Holkham National Nature Reserve

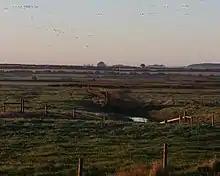

As many as 50,000 pink-footed geese, 13,000 Eurasian wigeon and 7,000 Brent geese winter at Holkham, making it of international importance for these species. Up to 400 white-fronted geese and a few tundra bean geese may join the wildfowl flocks, and the odd peregrine falcon, short-eared owl, merlin, marsh harrier or hen harrier may hunt over the fields. The shingle banks and foreshore hold wintering flocks of shore larks, snow buntings and twite, and waders like knots, curlews, dunlins and grey plover probe for invertebrates in the mud flats.